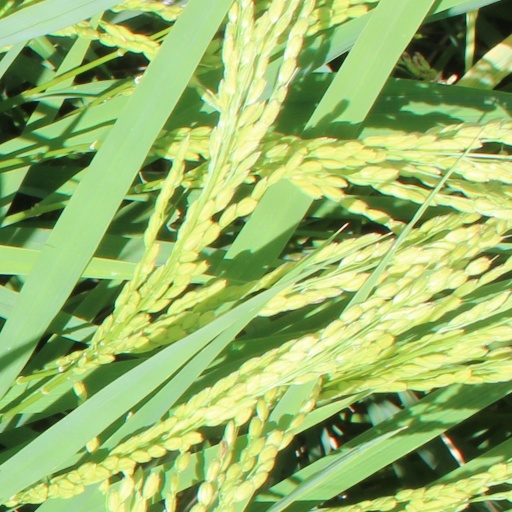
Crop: rice